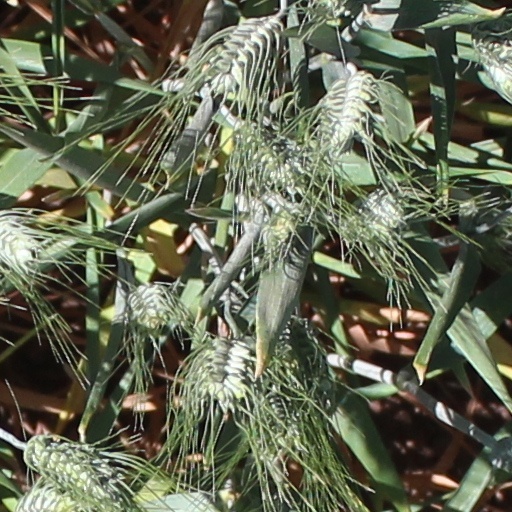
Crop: wheat